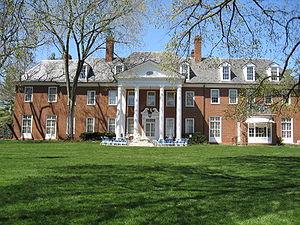
Hillwood Estate, Museum & Gardens est un musée d'arts décoratifs à Washington, DC, États-Unis. Ancienne résidence de la femme d'affaires, mondaine, philanthrope et collectionneuse Marjorie Merriweather Post, Hillwood est connu pour sa grande collection d'arts décoratifs qui se concentre fortement sur la maison Romanov, y compris des œufs Fabergé. La collection comprend également de l'art français des XVIIIe et XIXe siècles et une grande collection d'orchidées.